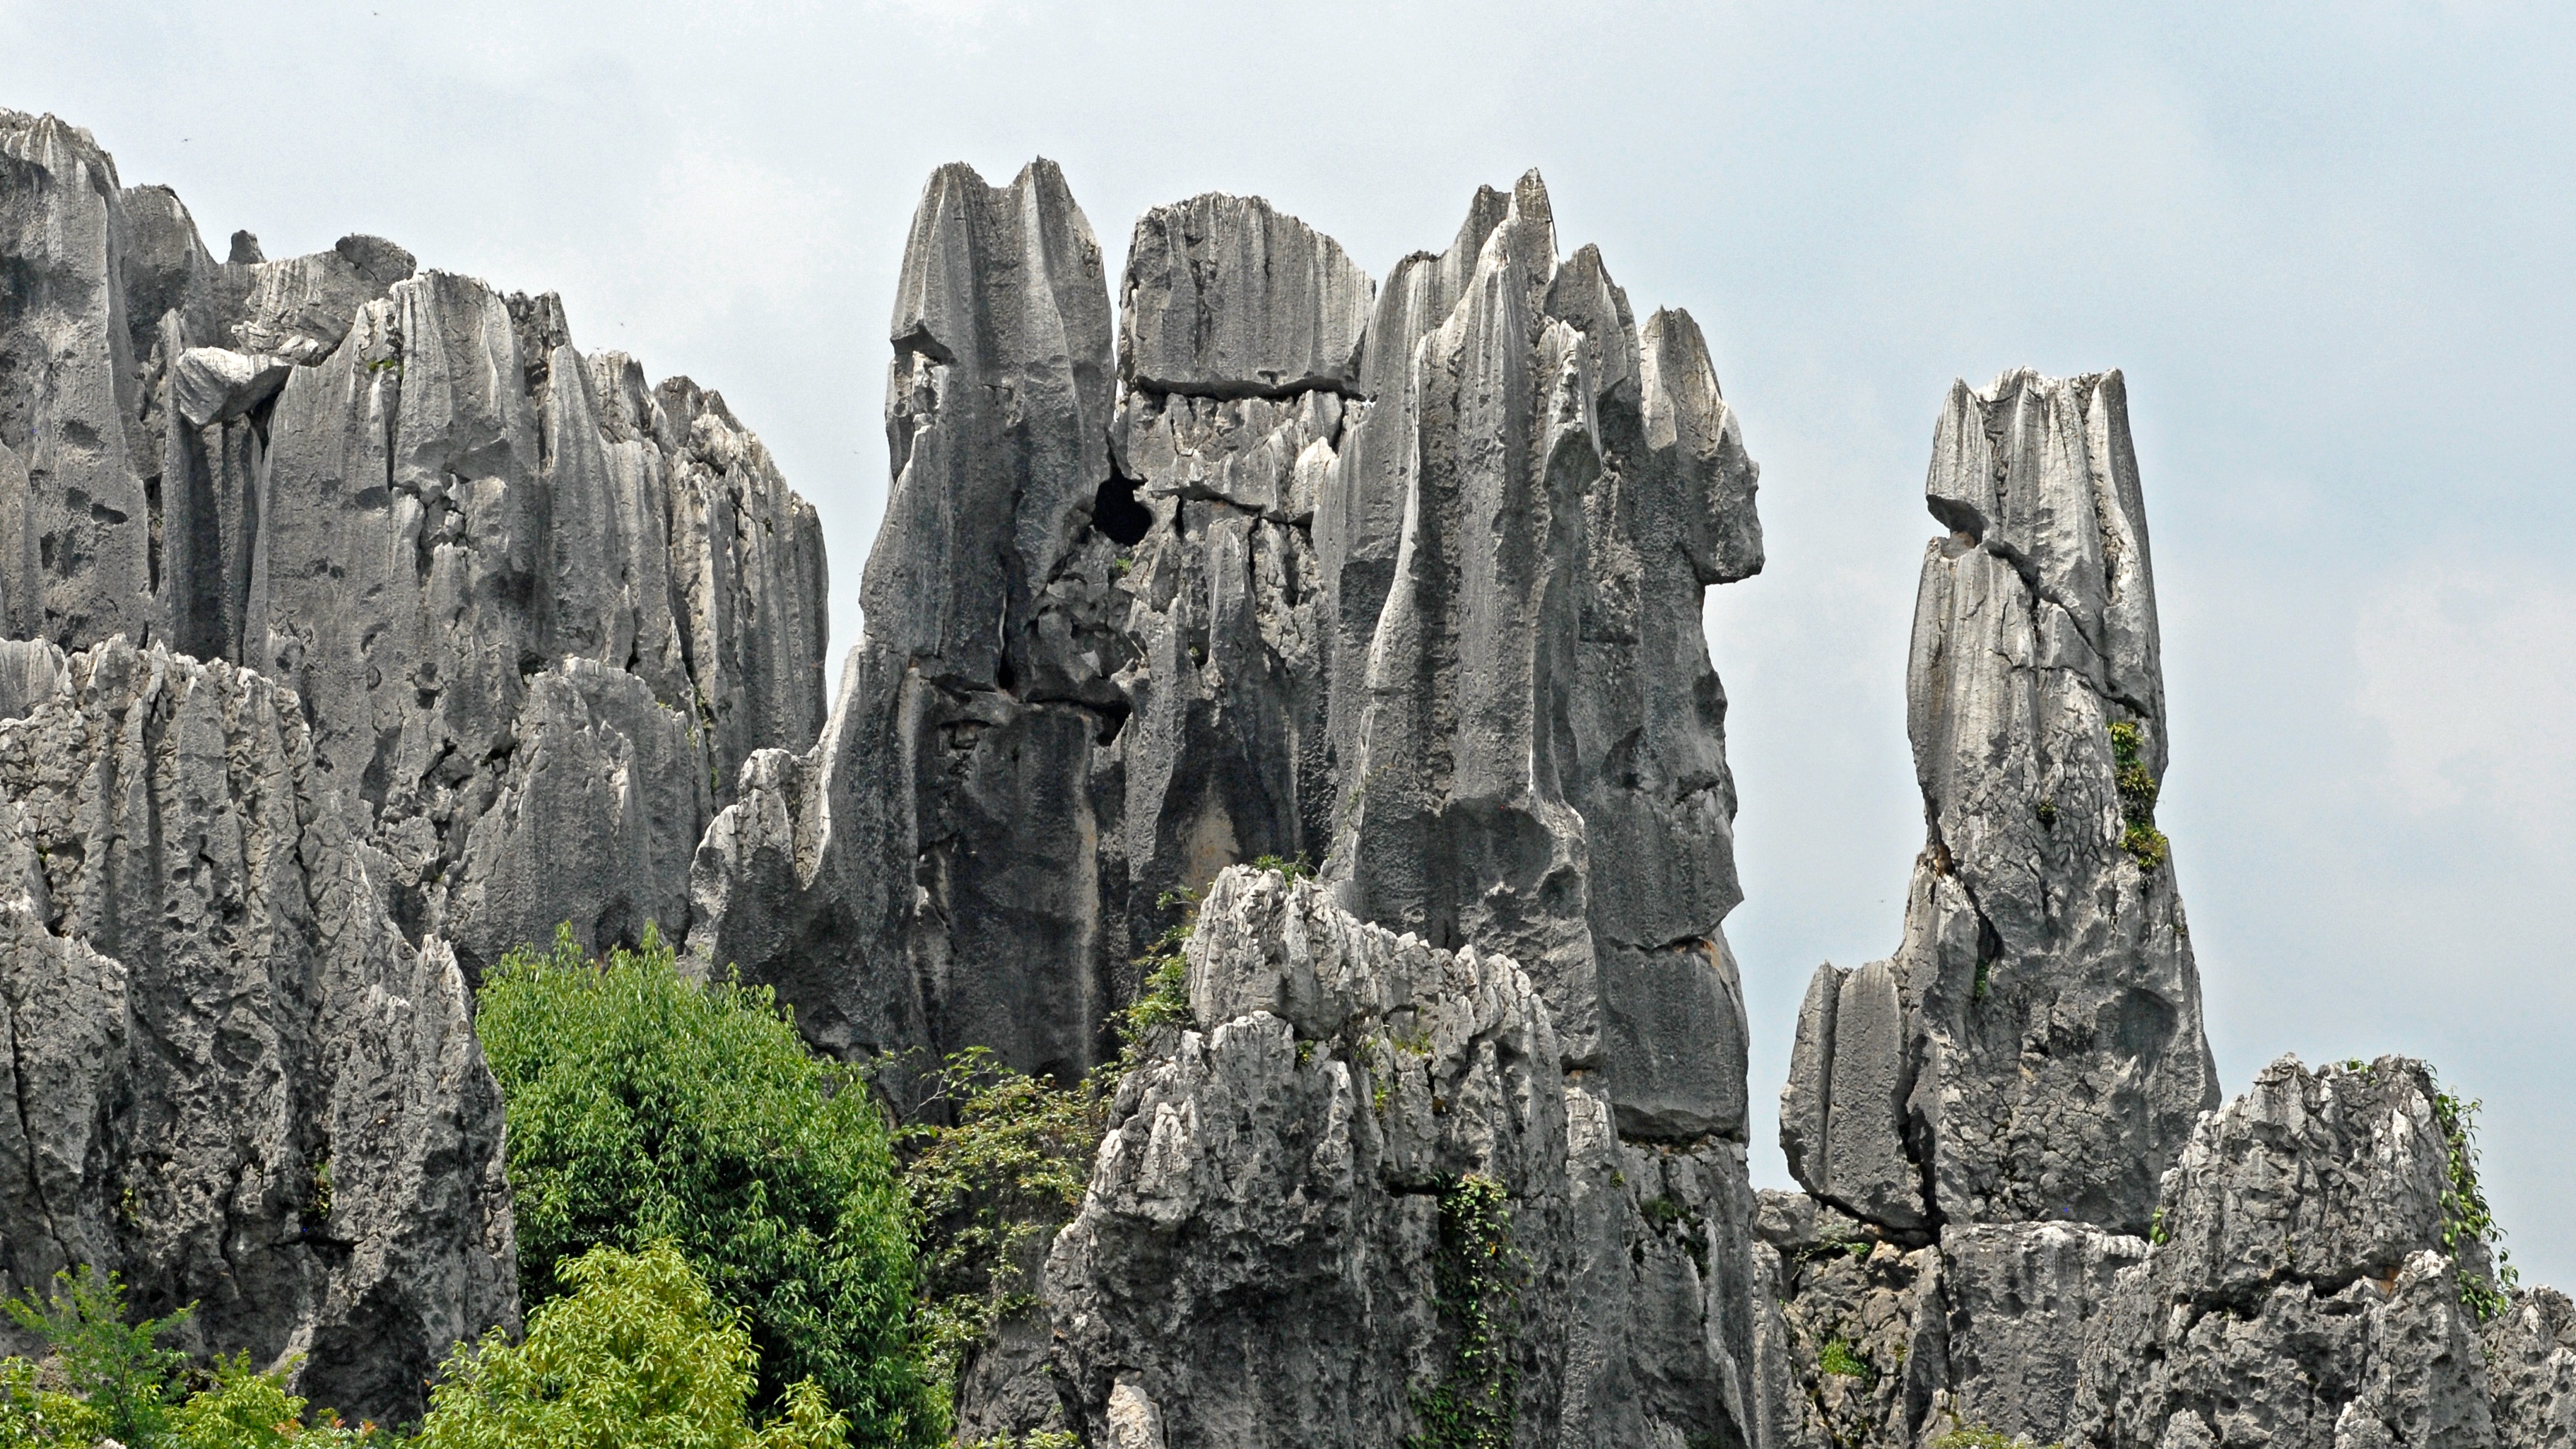
landscape, rock, mountain, formation, cliff, park, landmark, tourism, terrain, material, stones, geology, ruins, limestone, china, monolith, rock formations, karst, stone forest, natural wonders, kunming, karst landscape, ancient history, rock needles